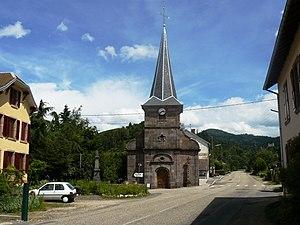
Église de la Pentecôte à Lubine (Vosges)
Lubine est une commune française située dans le département des Vosges, en région Grand Est.